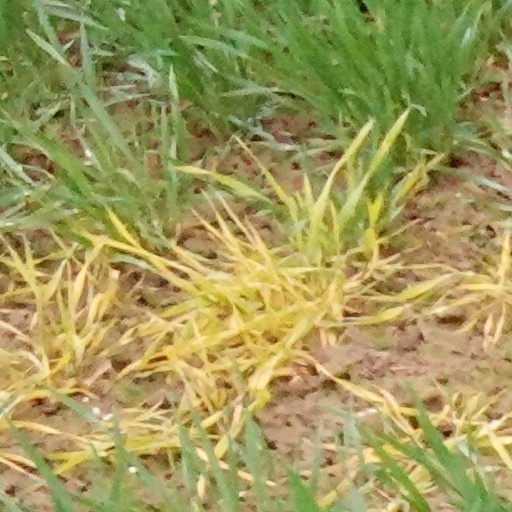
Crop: wheat